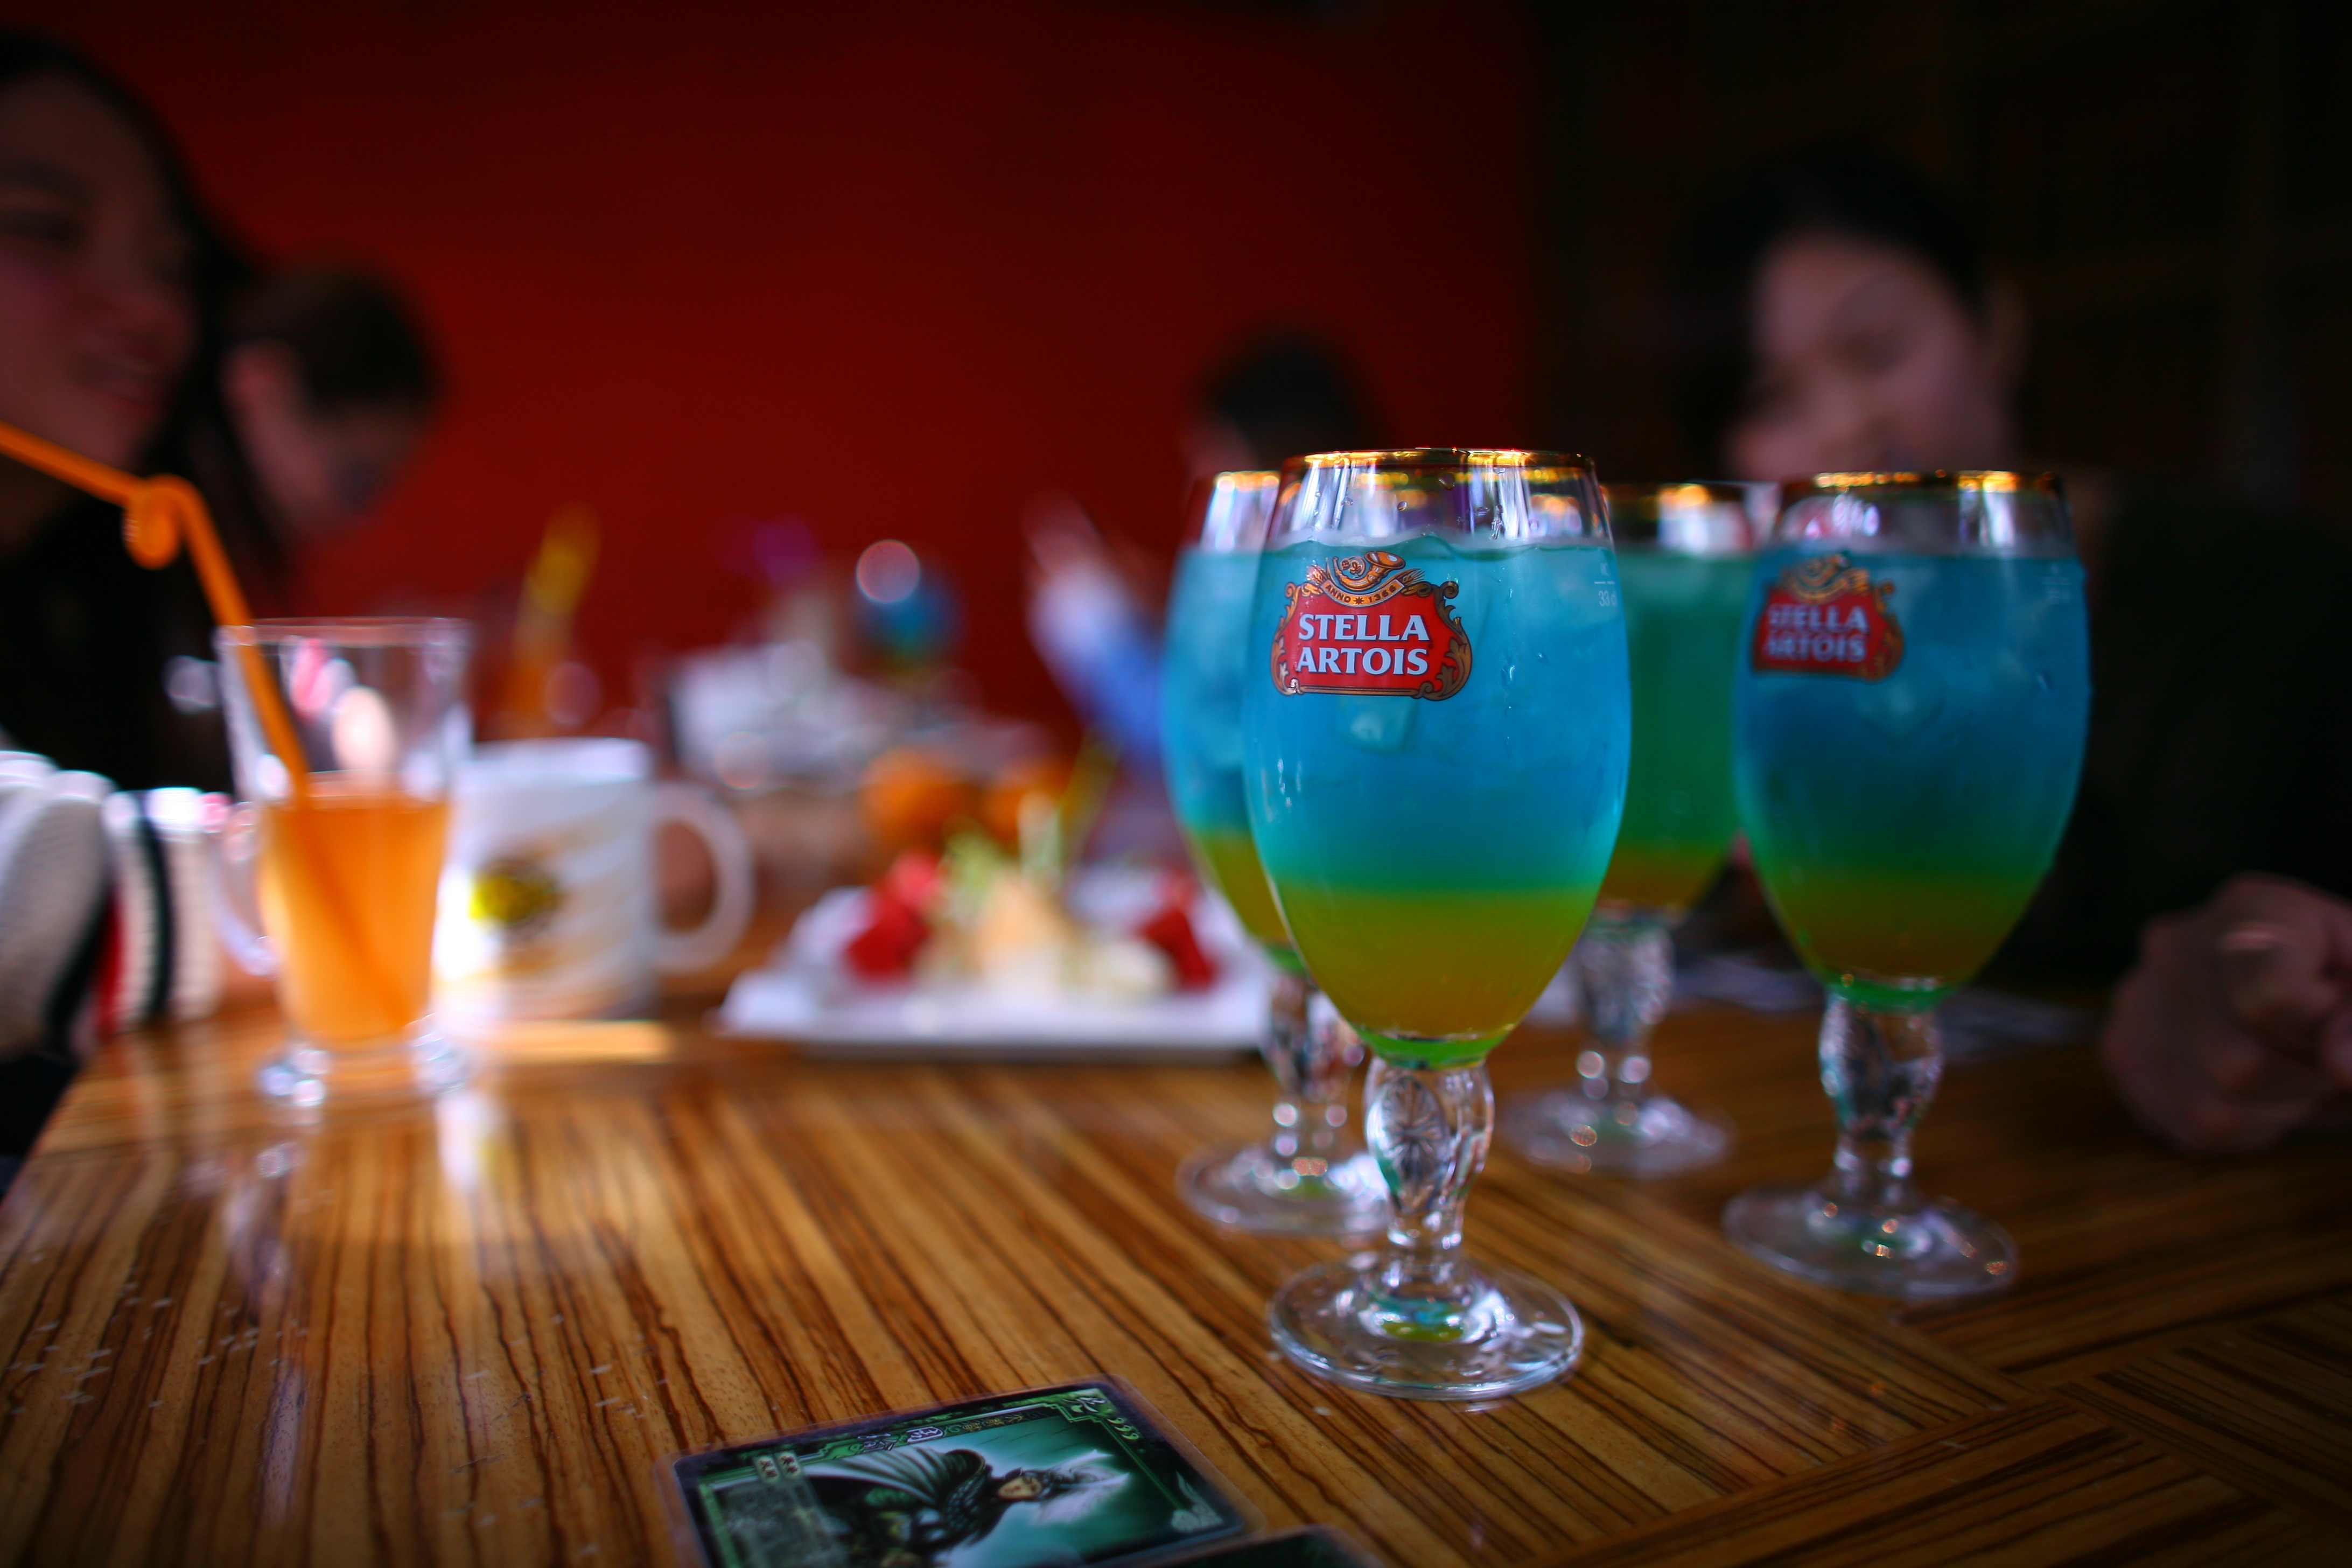
restaurant, meal, beverage, drink, delicious, cocktail, party, activities, alcoholic beverage, distilled beverage